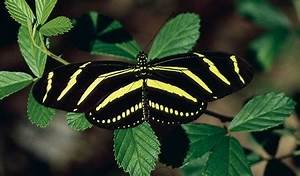
Label: farfalla